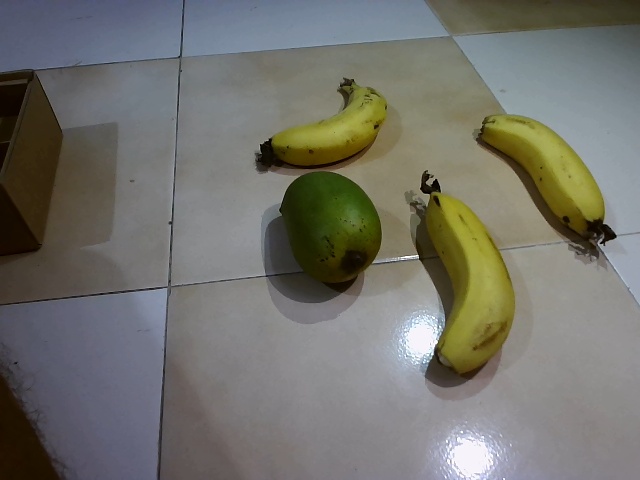
Label: Ripe_Banana